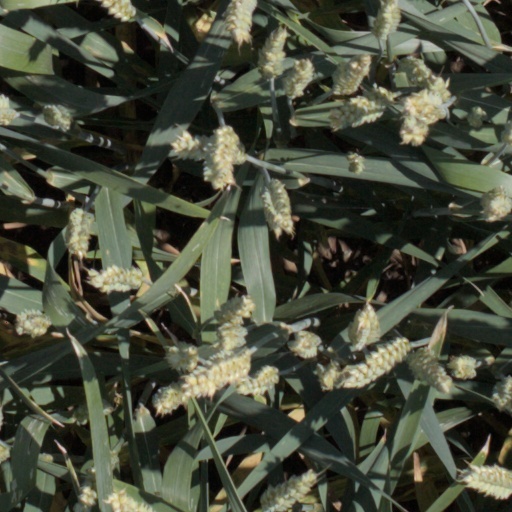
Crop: wheat